Rowan Gillespie

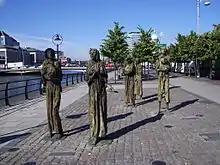
"Famine" (1997)

""The early immigrants are now honoured at the Toronto waterfront park by five haunting bronze statues created by Irish sculptor Rowan Gillespie."